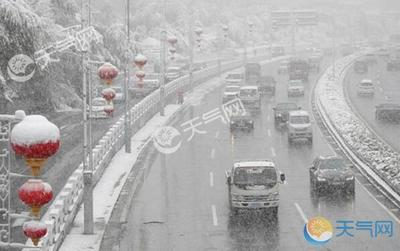
Weather: snow or frosty